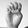
ASL letter: E